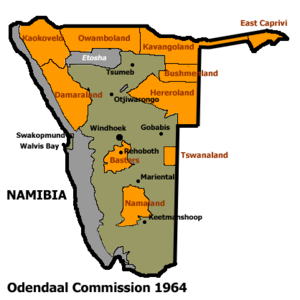
Les Damaras sont un groupe ethnique d'Afrique australe, présent au centre et au sud de la Namibie. Aujourd'hui, ils sont plus de 100 000, ils représentent 8 % de la population namibienne à la fin du XXᵉ siècle.